Vacuum

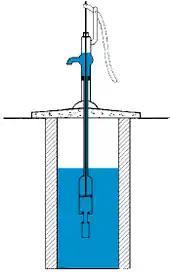
Deep wells have the pump chamber down in the well close to the water surface, or in the water. A "sucker rod" extends from the handle down the center of the pipe deep into the well to operate the plunger. The pump handle acts as a heavy counterweight against both the sucker rod weight and the weight of the water column standing on the upper plunger up to ground level.

Fluids cannot generally be pulled, so a vacuum cannot be created by suction. Suction can spread and dilute a vacuum by letting a higher pressure push fluids into it, but the vacuum has to be created first before suction can occur. The easiest way to create an artificial vacuum is to expand the volume of a container. For example, the diaphragm muscle expands the chest cavity, which causes the volume of the lungs to increase. This expansion reduces the pressure and creates a partial vacuum, which is soon filled by air pushed in by atmospheric pressure.